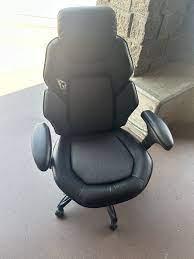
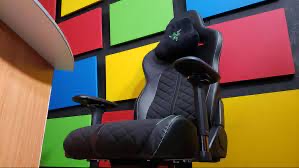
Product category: items_chair
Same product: no